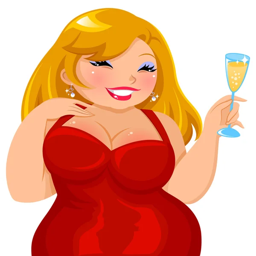
girl in a party stock illustration